Wilhelm Backhaus

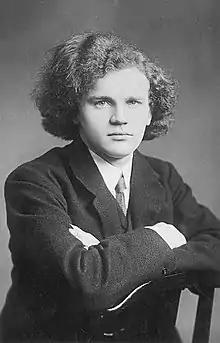
Wilhelm Backhaus, 1907

Wilhelm Backhaus ('Bachaus' on some record labels) (26 March 1884 – 5 July 1969) was a German pianist and pedagogue. He was particularly well known for his interpretations of Mozart, Beethoven, Schumann, Chopin and Brahms. He was also much admired as a chamber musician.